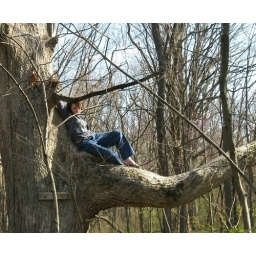
My son on a cool tree in the woods behind our house